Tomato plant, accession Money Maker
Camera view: tilt-top (135 deg); turntable rotation: 330 degrees
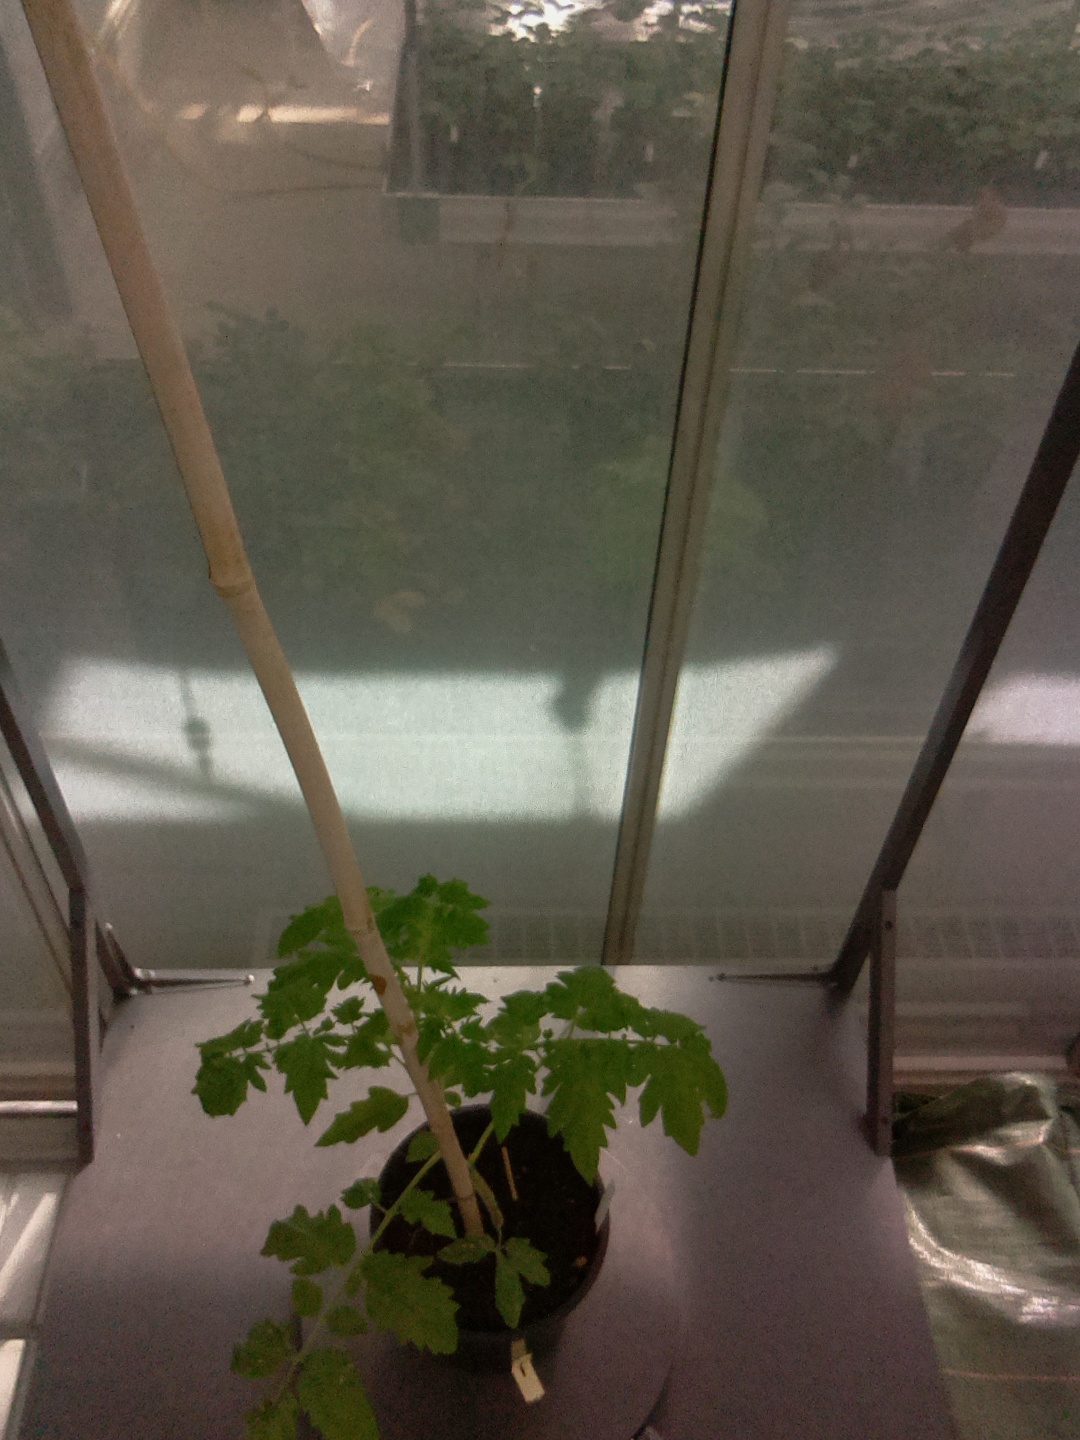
BBCH growth stage 14: 8 of true leaves visible